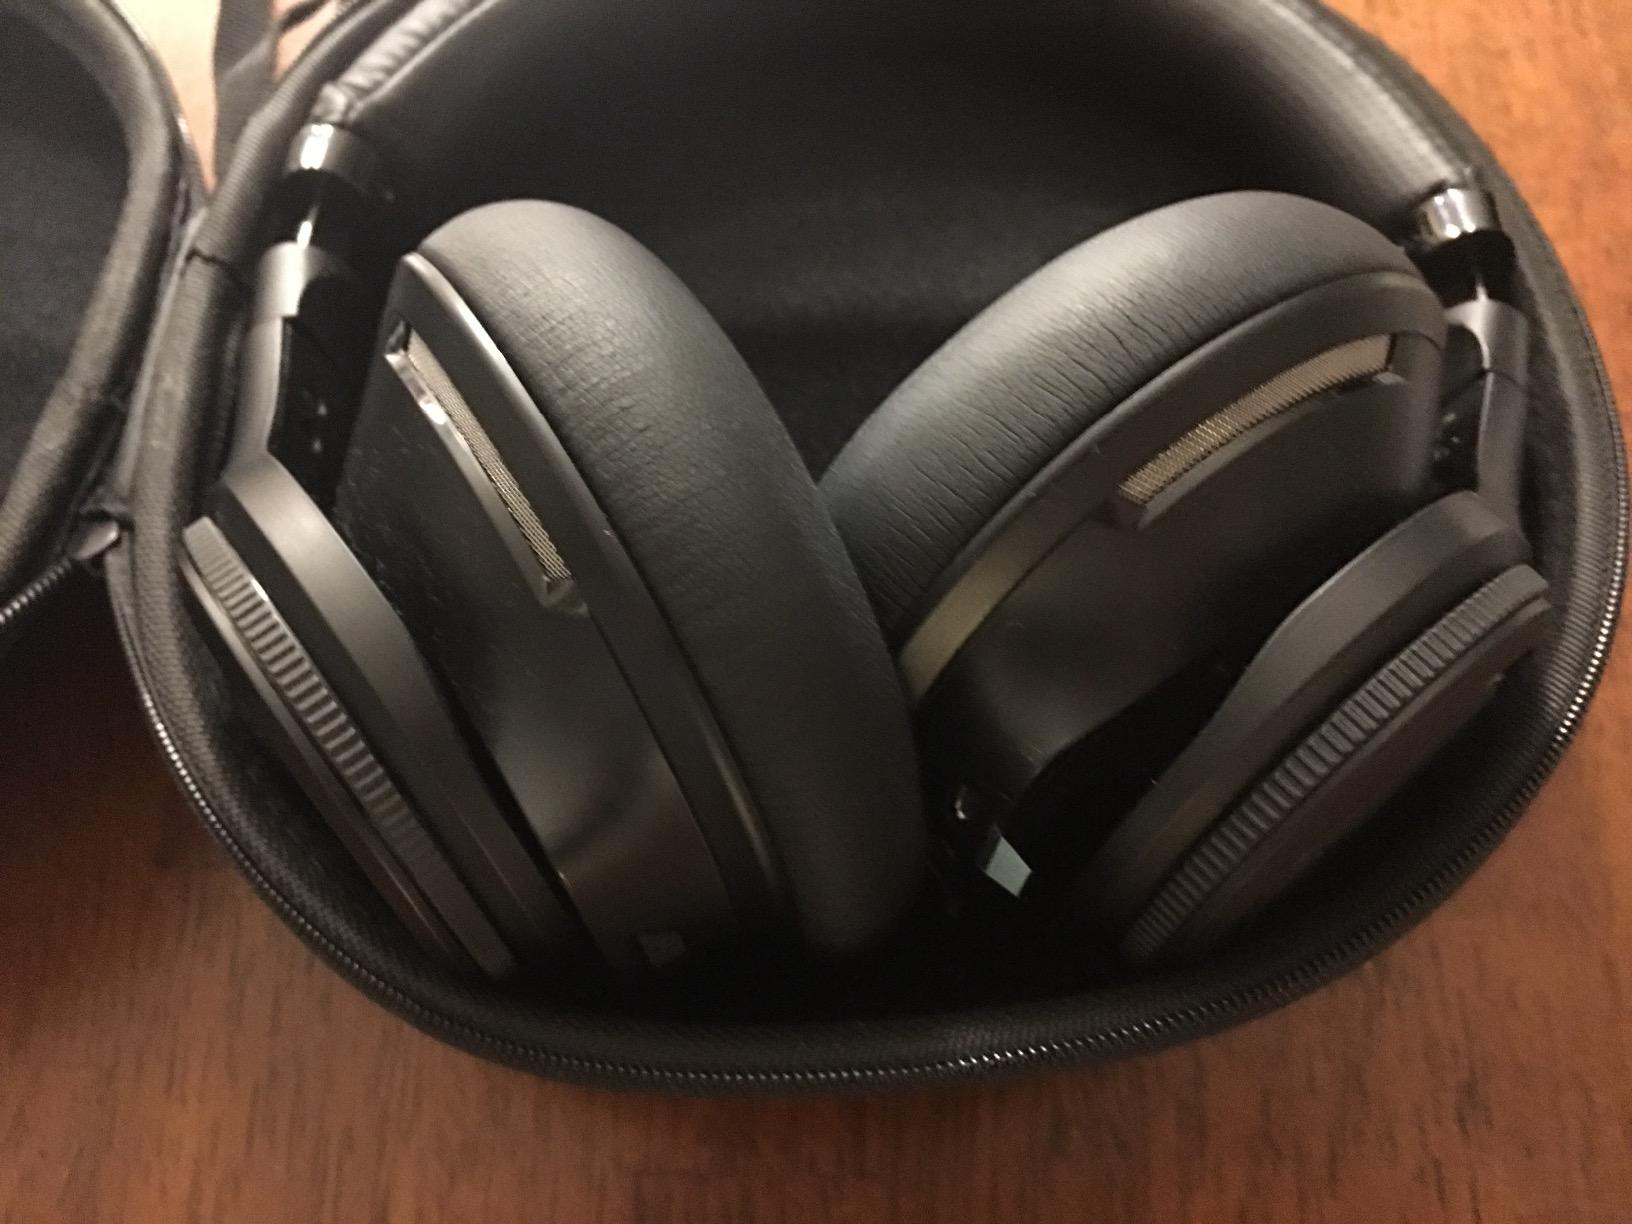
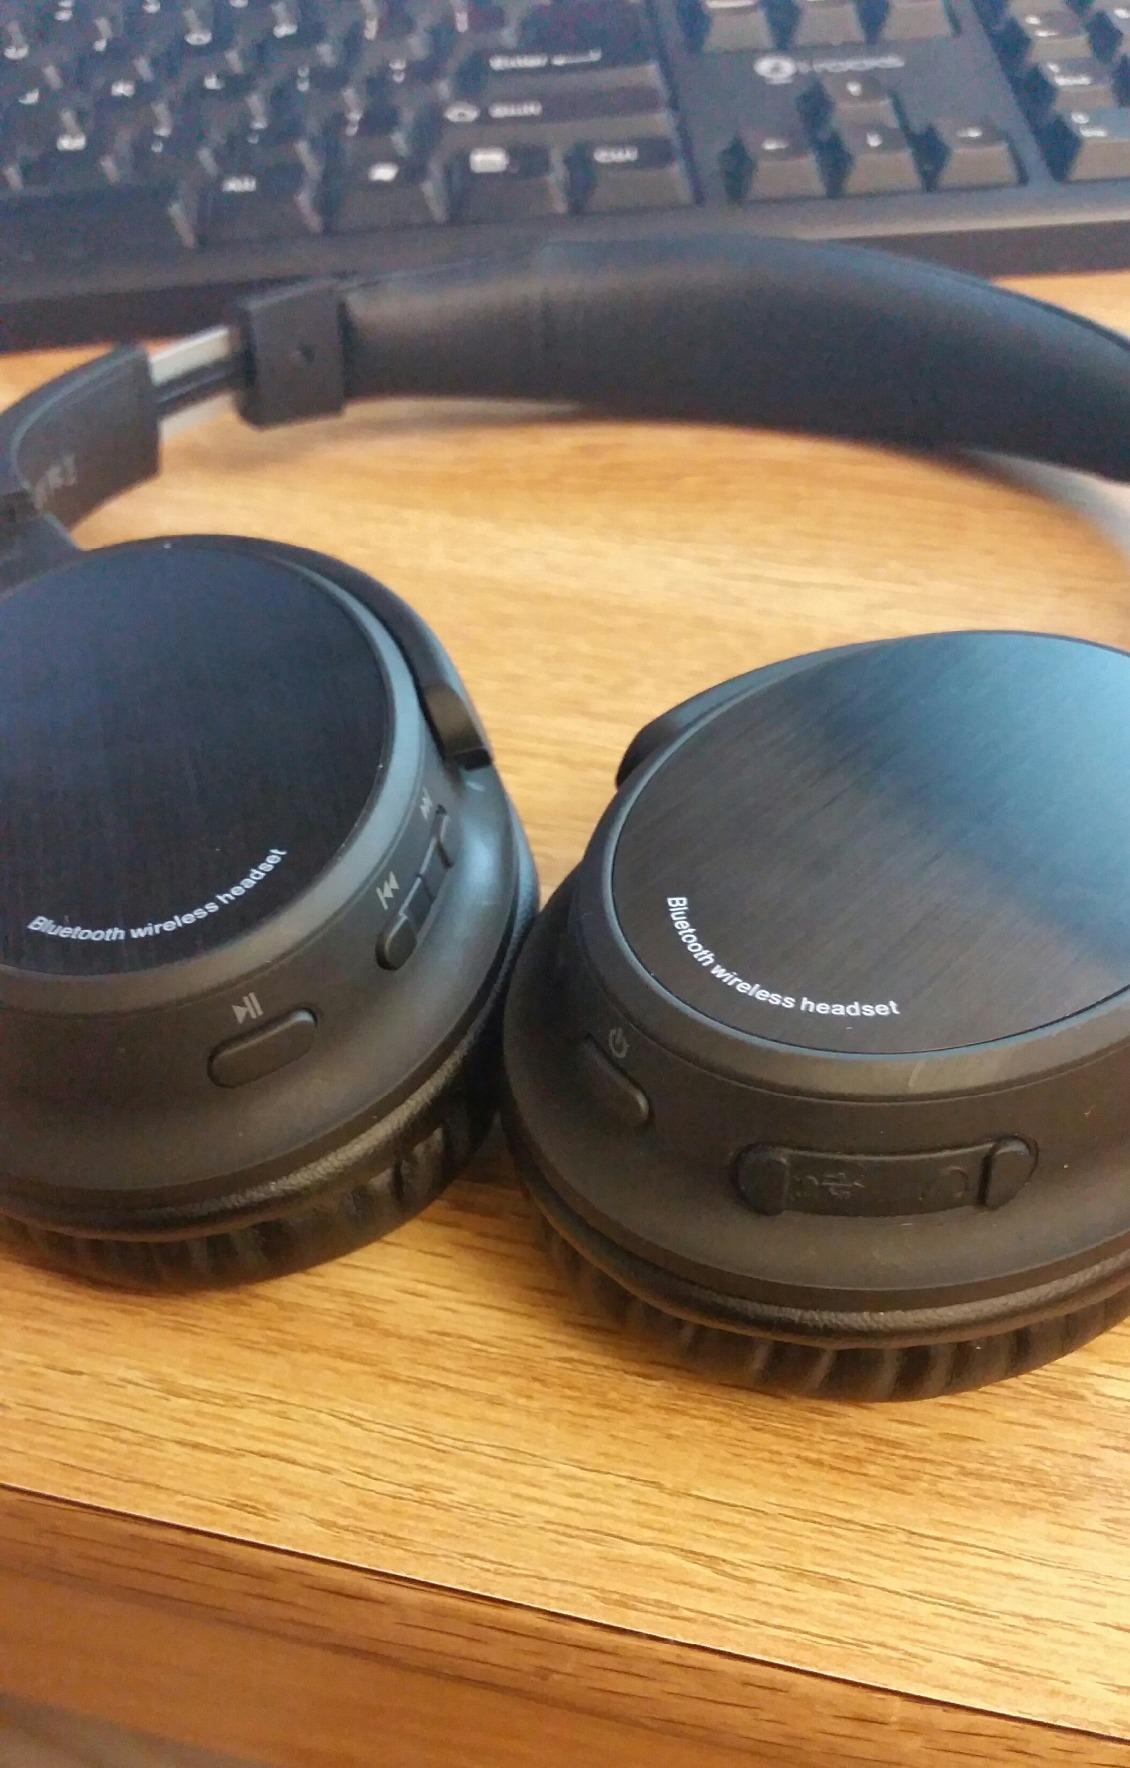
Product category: headphones
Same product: no